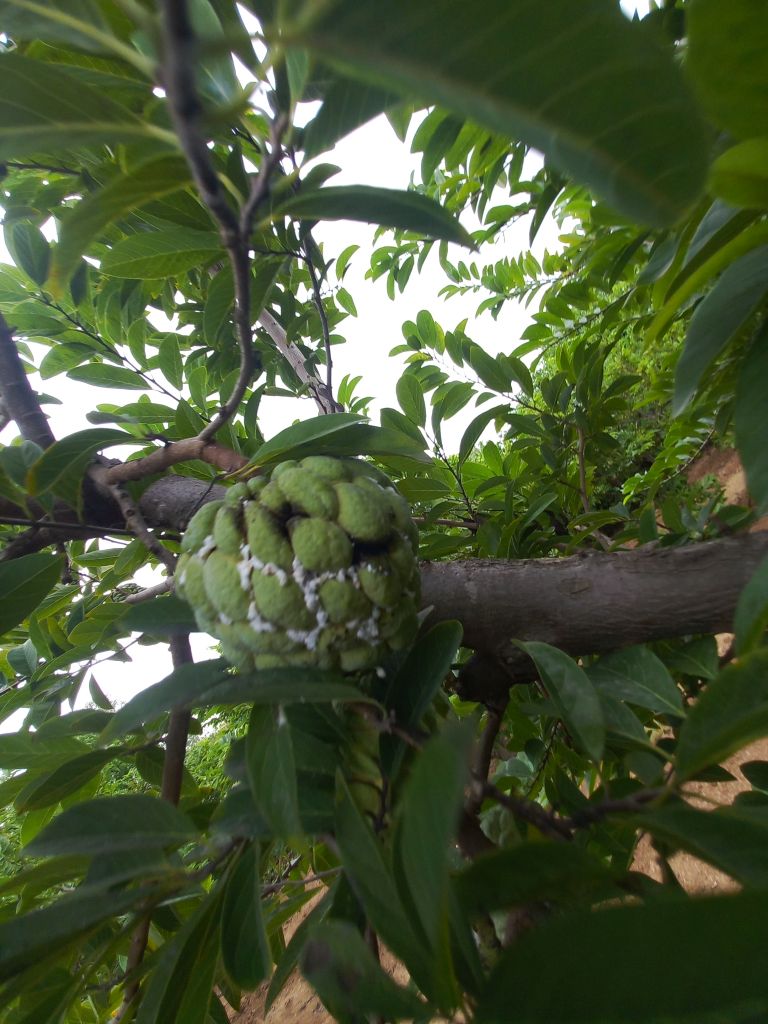
Disease label: Athracnose